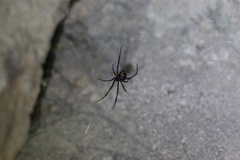
Species: Lactrodectus_hesperus